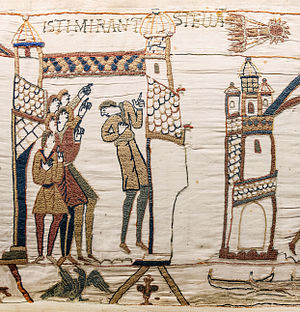
Halleys komet / Forhistorie
Halleys komet i 1066 som den er afbildet på Bayeux-tapetet.
Halleys komet, officielt kaldet 1P/Halley efter Edmond Halley, som i 1700-tallet var den første der udregnede dens bane, er den bedst kendte og klareste af kometerne fra Kuiper-bæltet, som besøger den indre del af solsystemet i en regelmæssig bane.